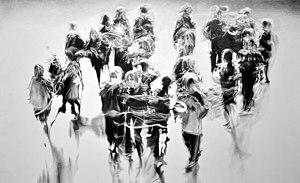
Combien étaient-ils
Didier Mouron est un artiste suisse naturalisé canadien. Il est le père de l'écrivain Quentin Mouron.